International Jazz Day

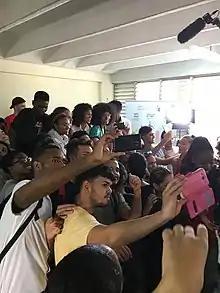
Bassist Esperanza Spalding with students at the Instituto Superior de Arte in Havana, Cuba during International Jazz Day 2017 celebrations.

The 2017 Global Host celebration was held in Havana, Cuba. The program took place over a week from April 24 – 30. The 2017 celebration spanned venues including the Pabellón Cuba in Vedado, the Instituto Superior de Arte on the grounds of the former Habanero Country Club, the Fábrica de Arte Cubano, and the municipal amphitheater in the eastern township of Guanabacoa. Conservatories throughout the city were included, as were jazz clubs such as the Jazz Café, La Zorra y el Cuervo, and El Tablao. The educational and service component included Esperanza Spalding, Marcus Miller, Antonio Hart, and Regina Carter. There was a panel discussion on jazz and cinema at the Hotel Nacional de Cuba, which included UNESCO Director-General Irina Bokova, Herbie Hancock, Quincy Jones, and Chucho Valdés.